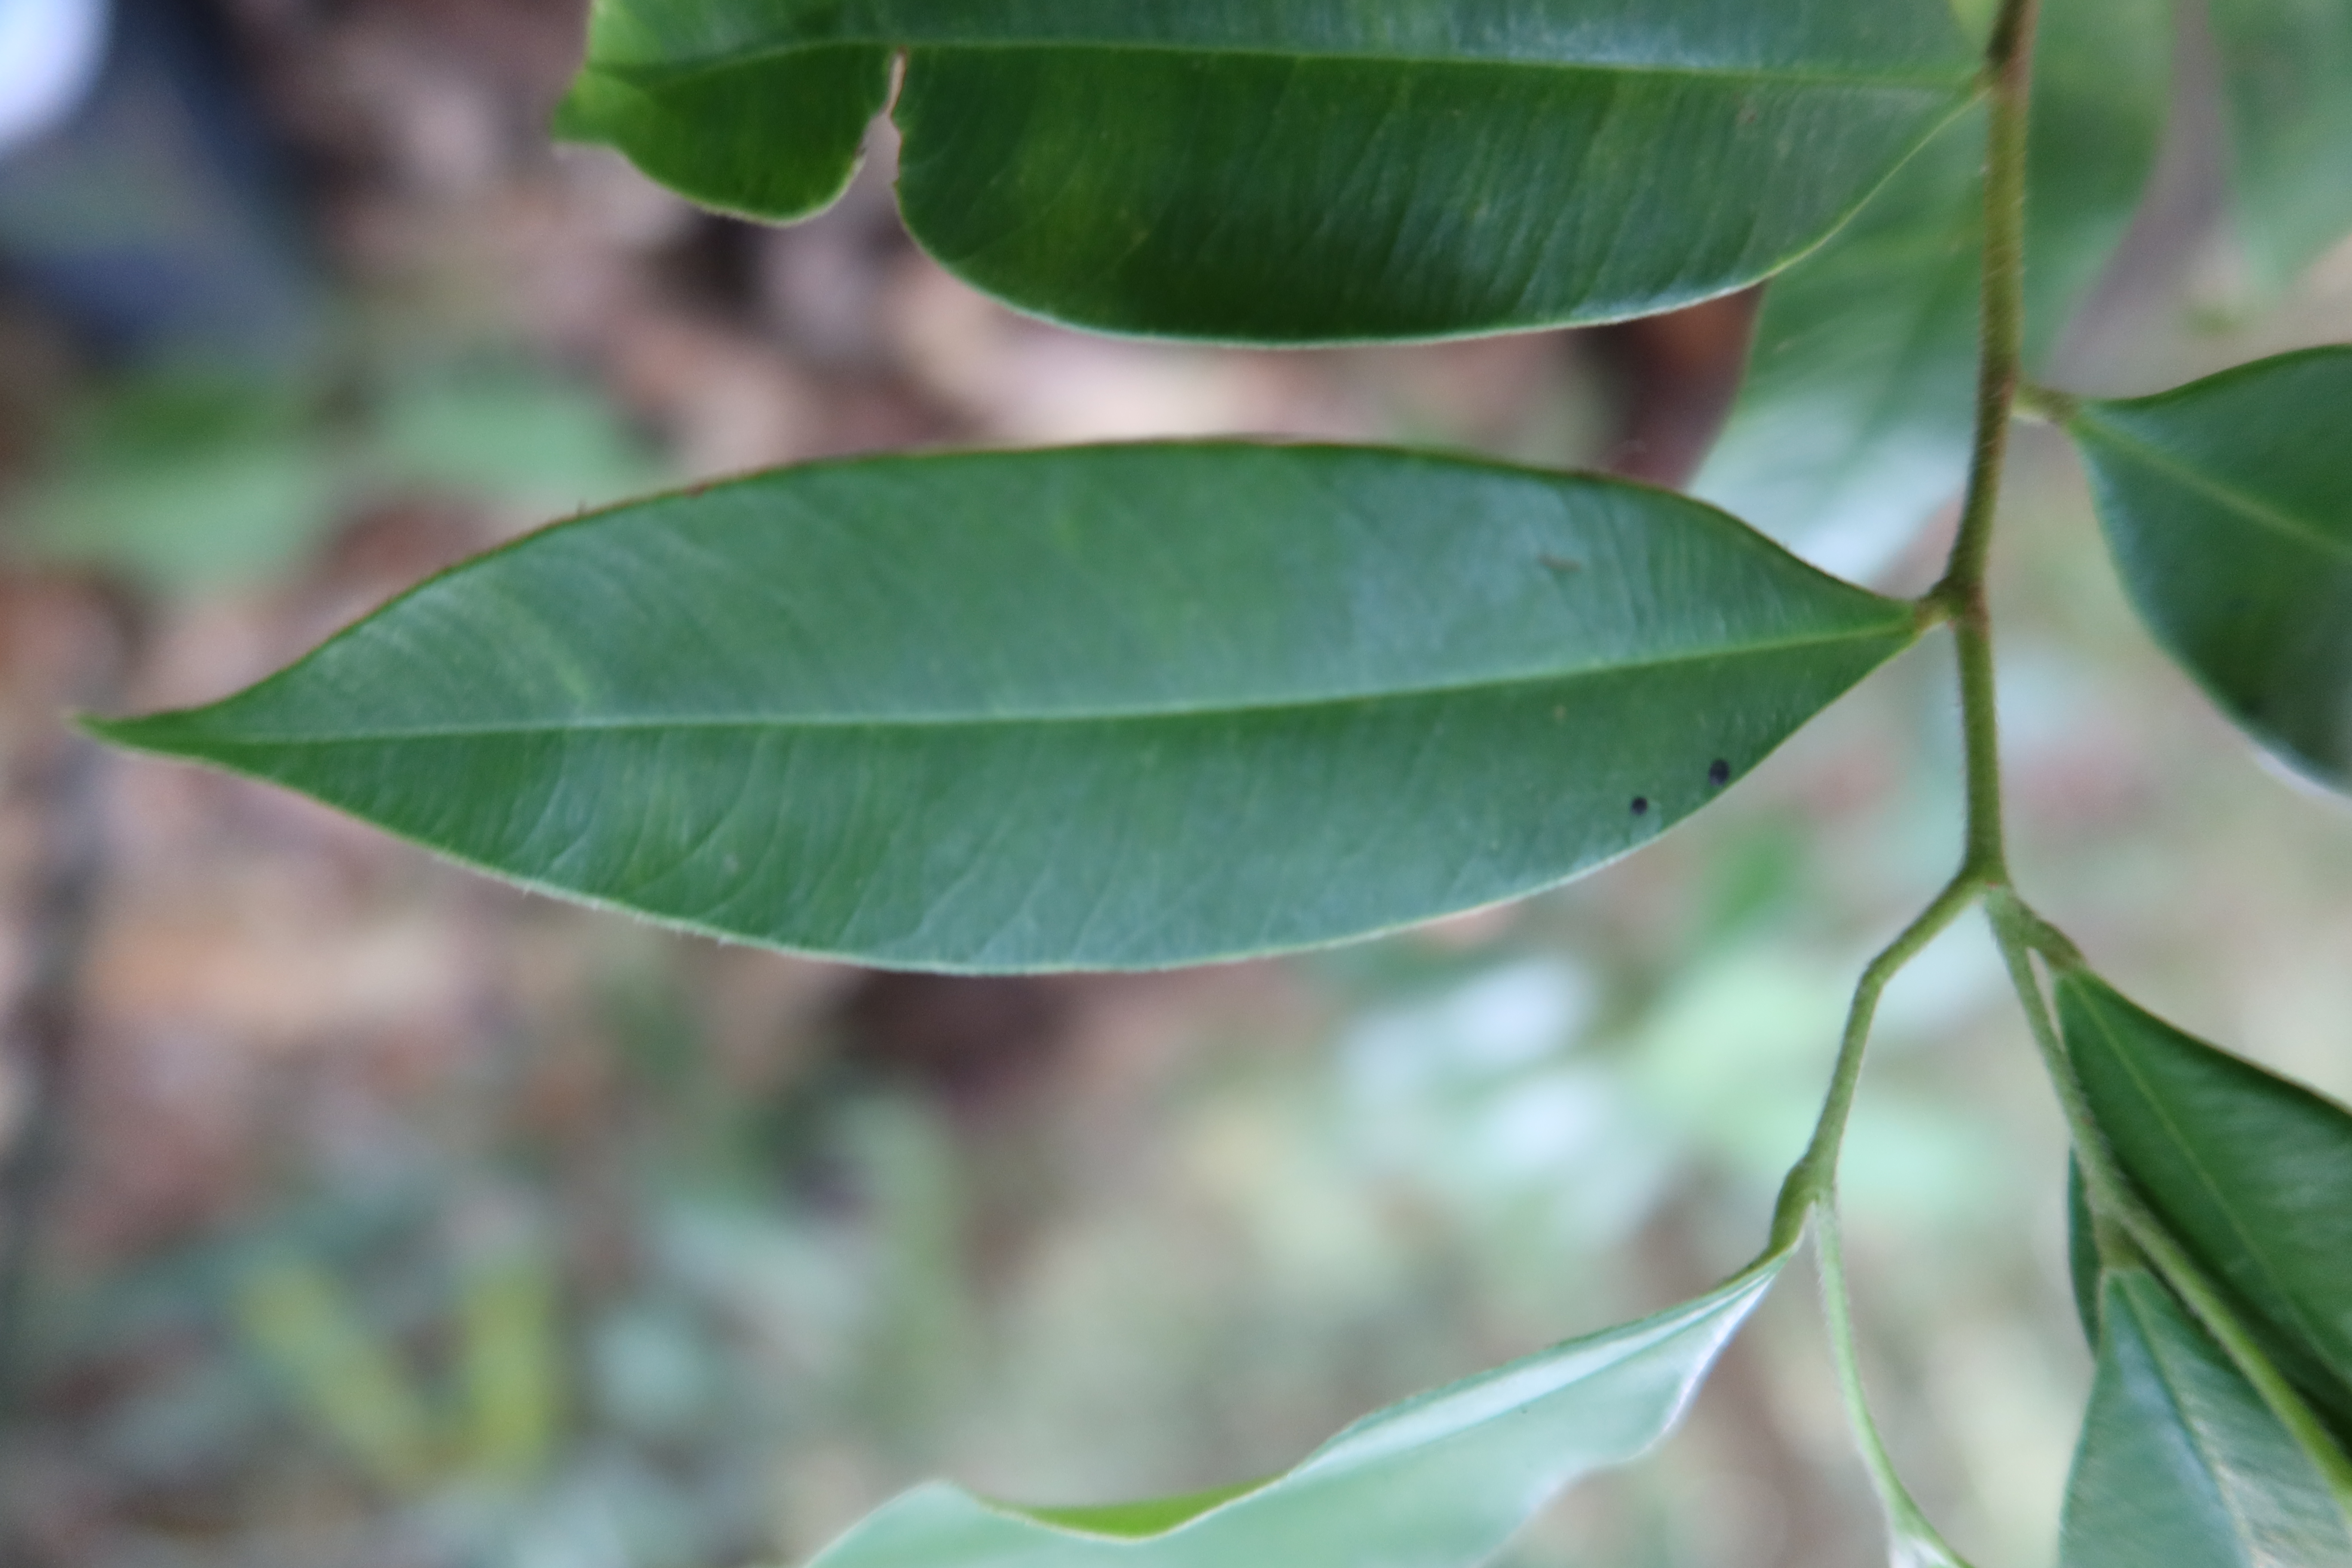
Label: Black spots